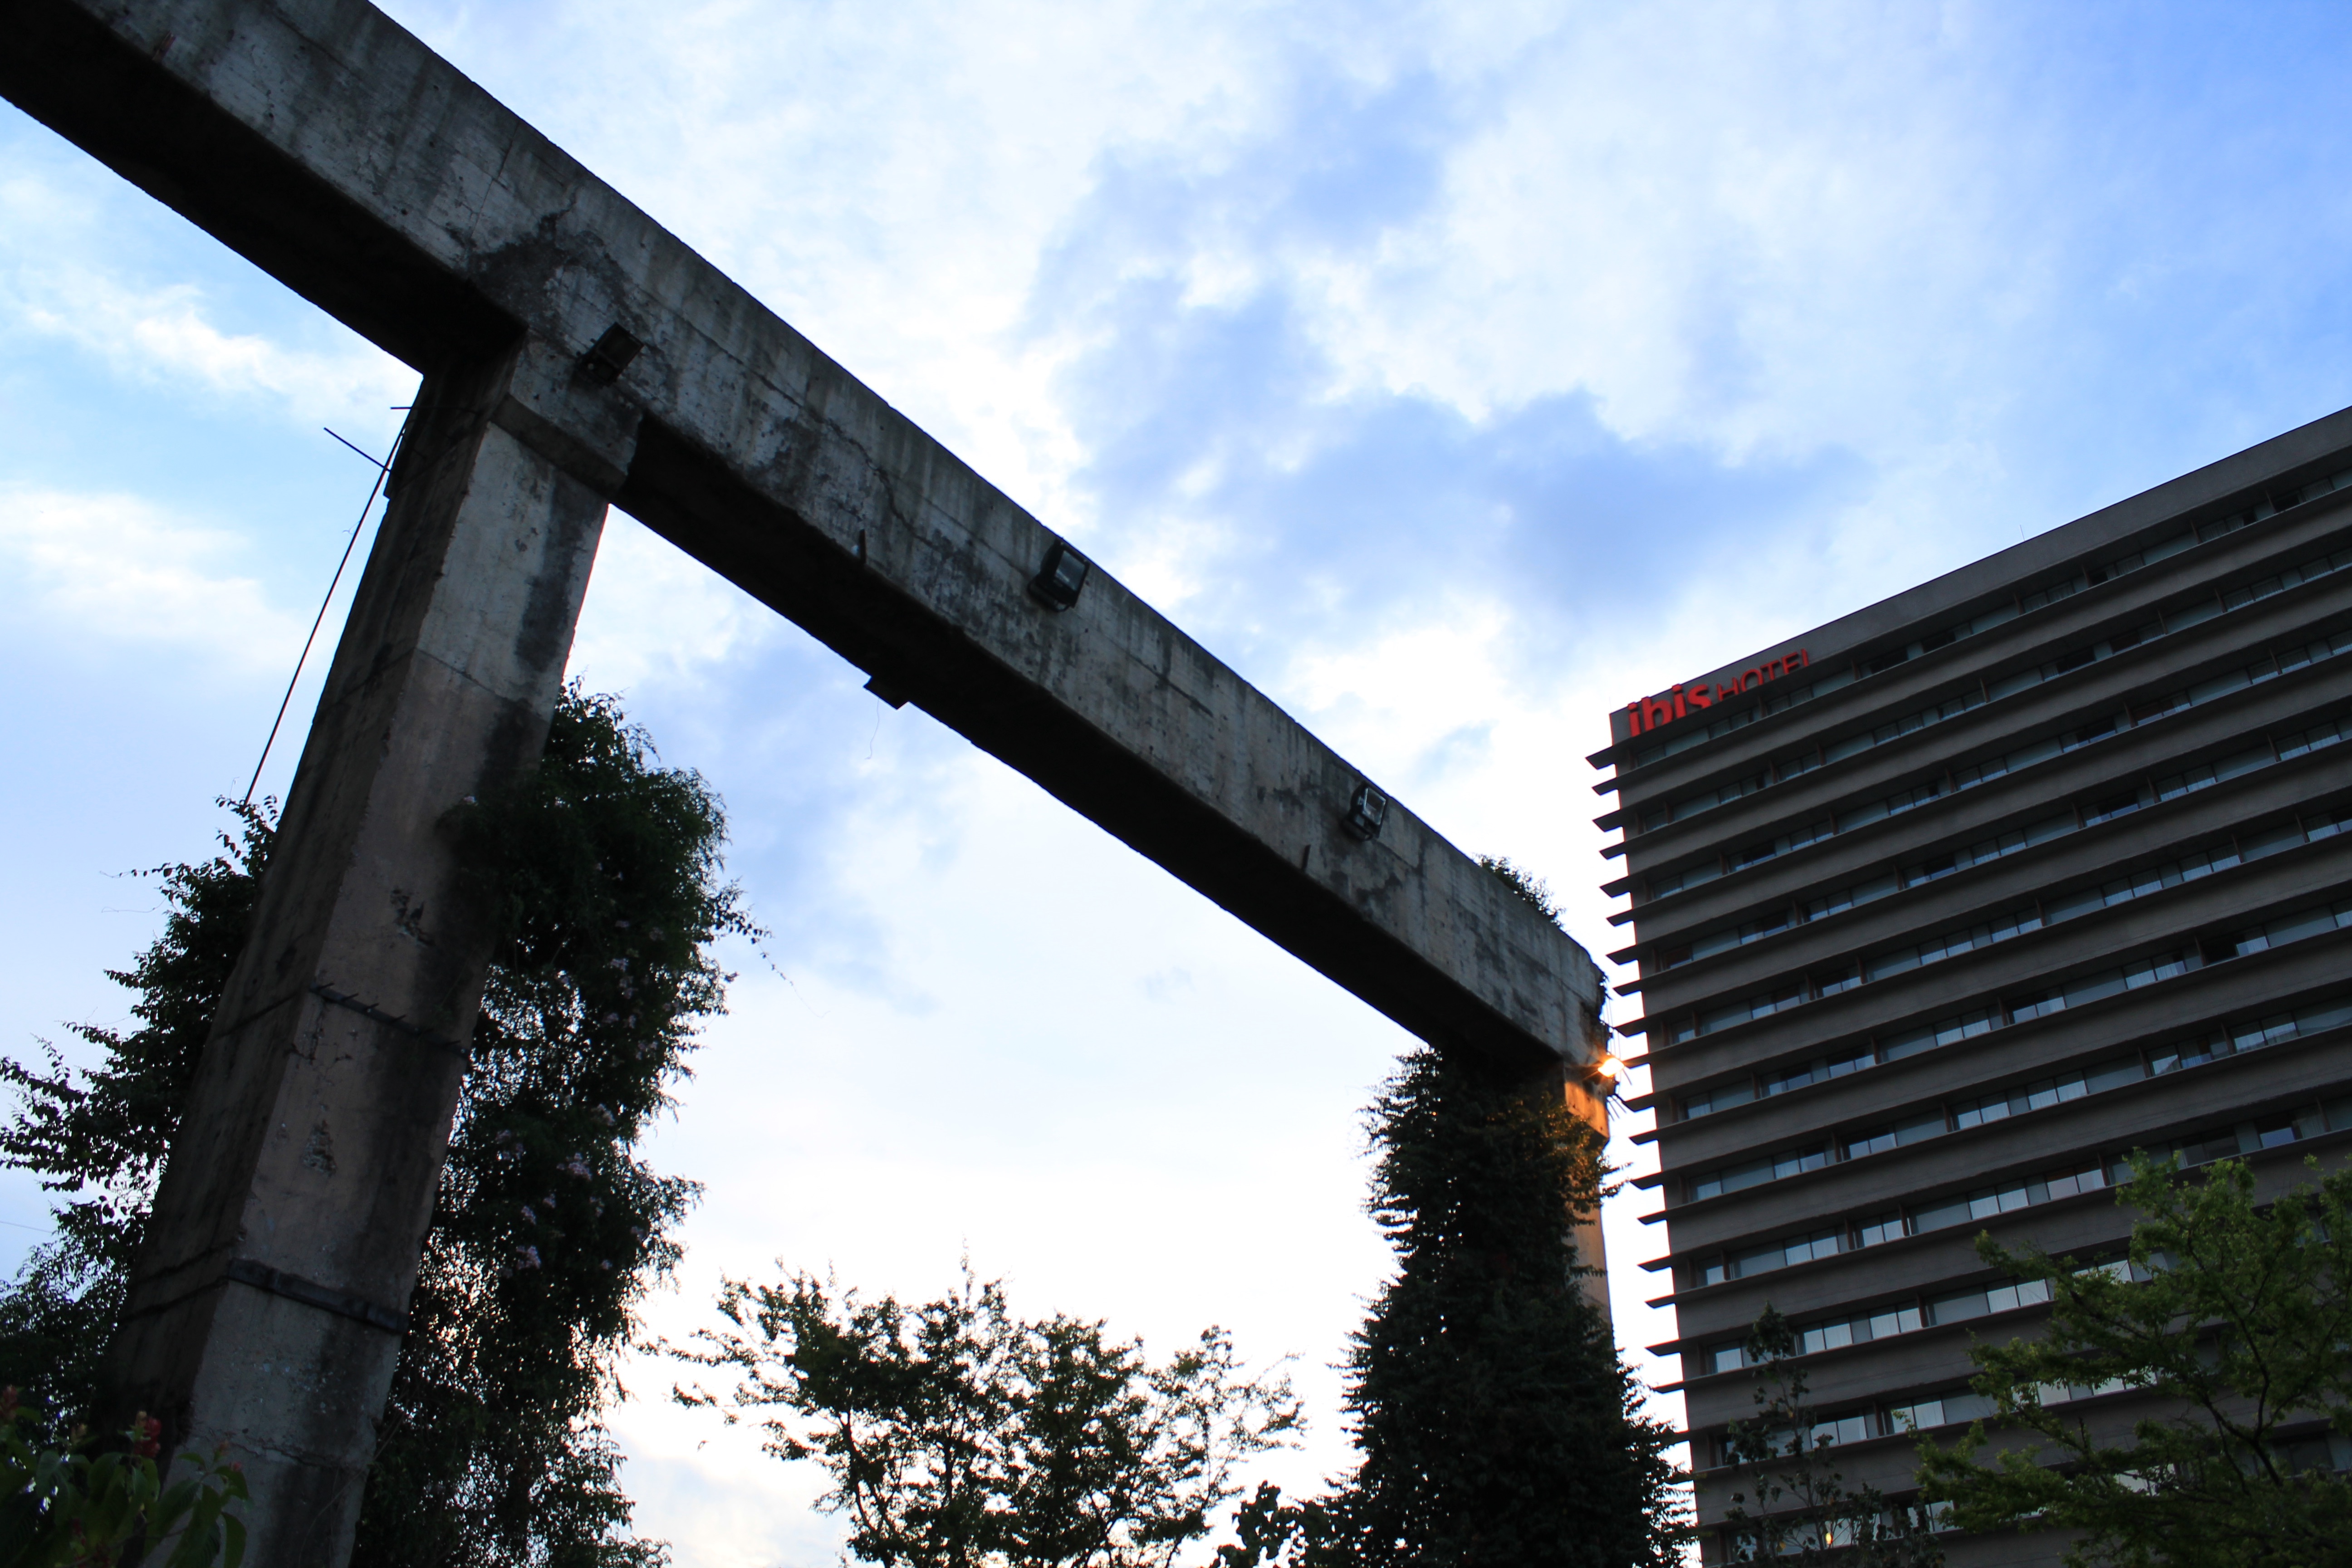
tree, architecture, structure, sky, house, roof, urban area